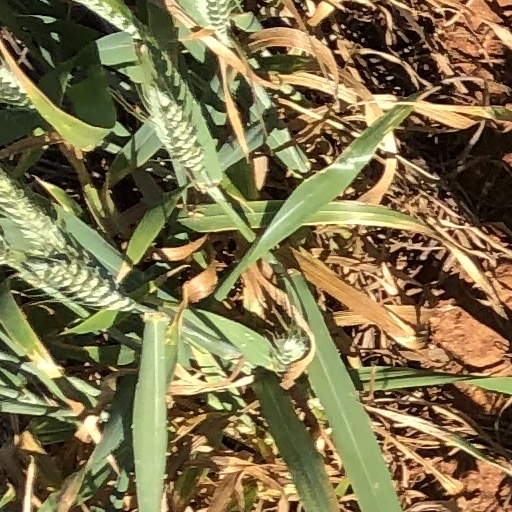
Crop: wheat